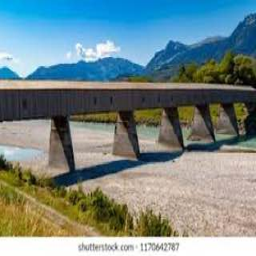
Old Rhine Bridge